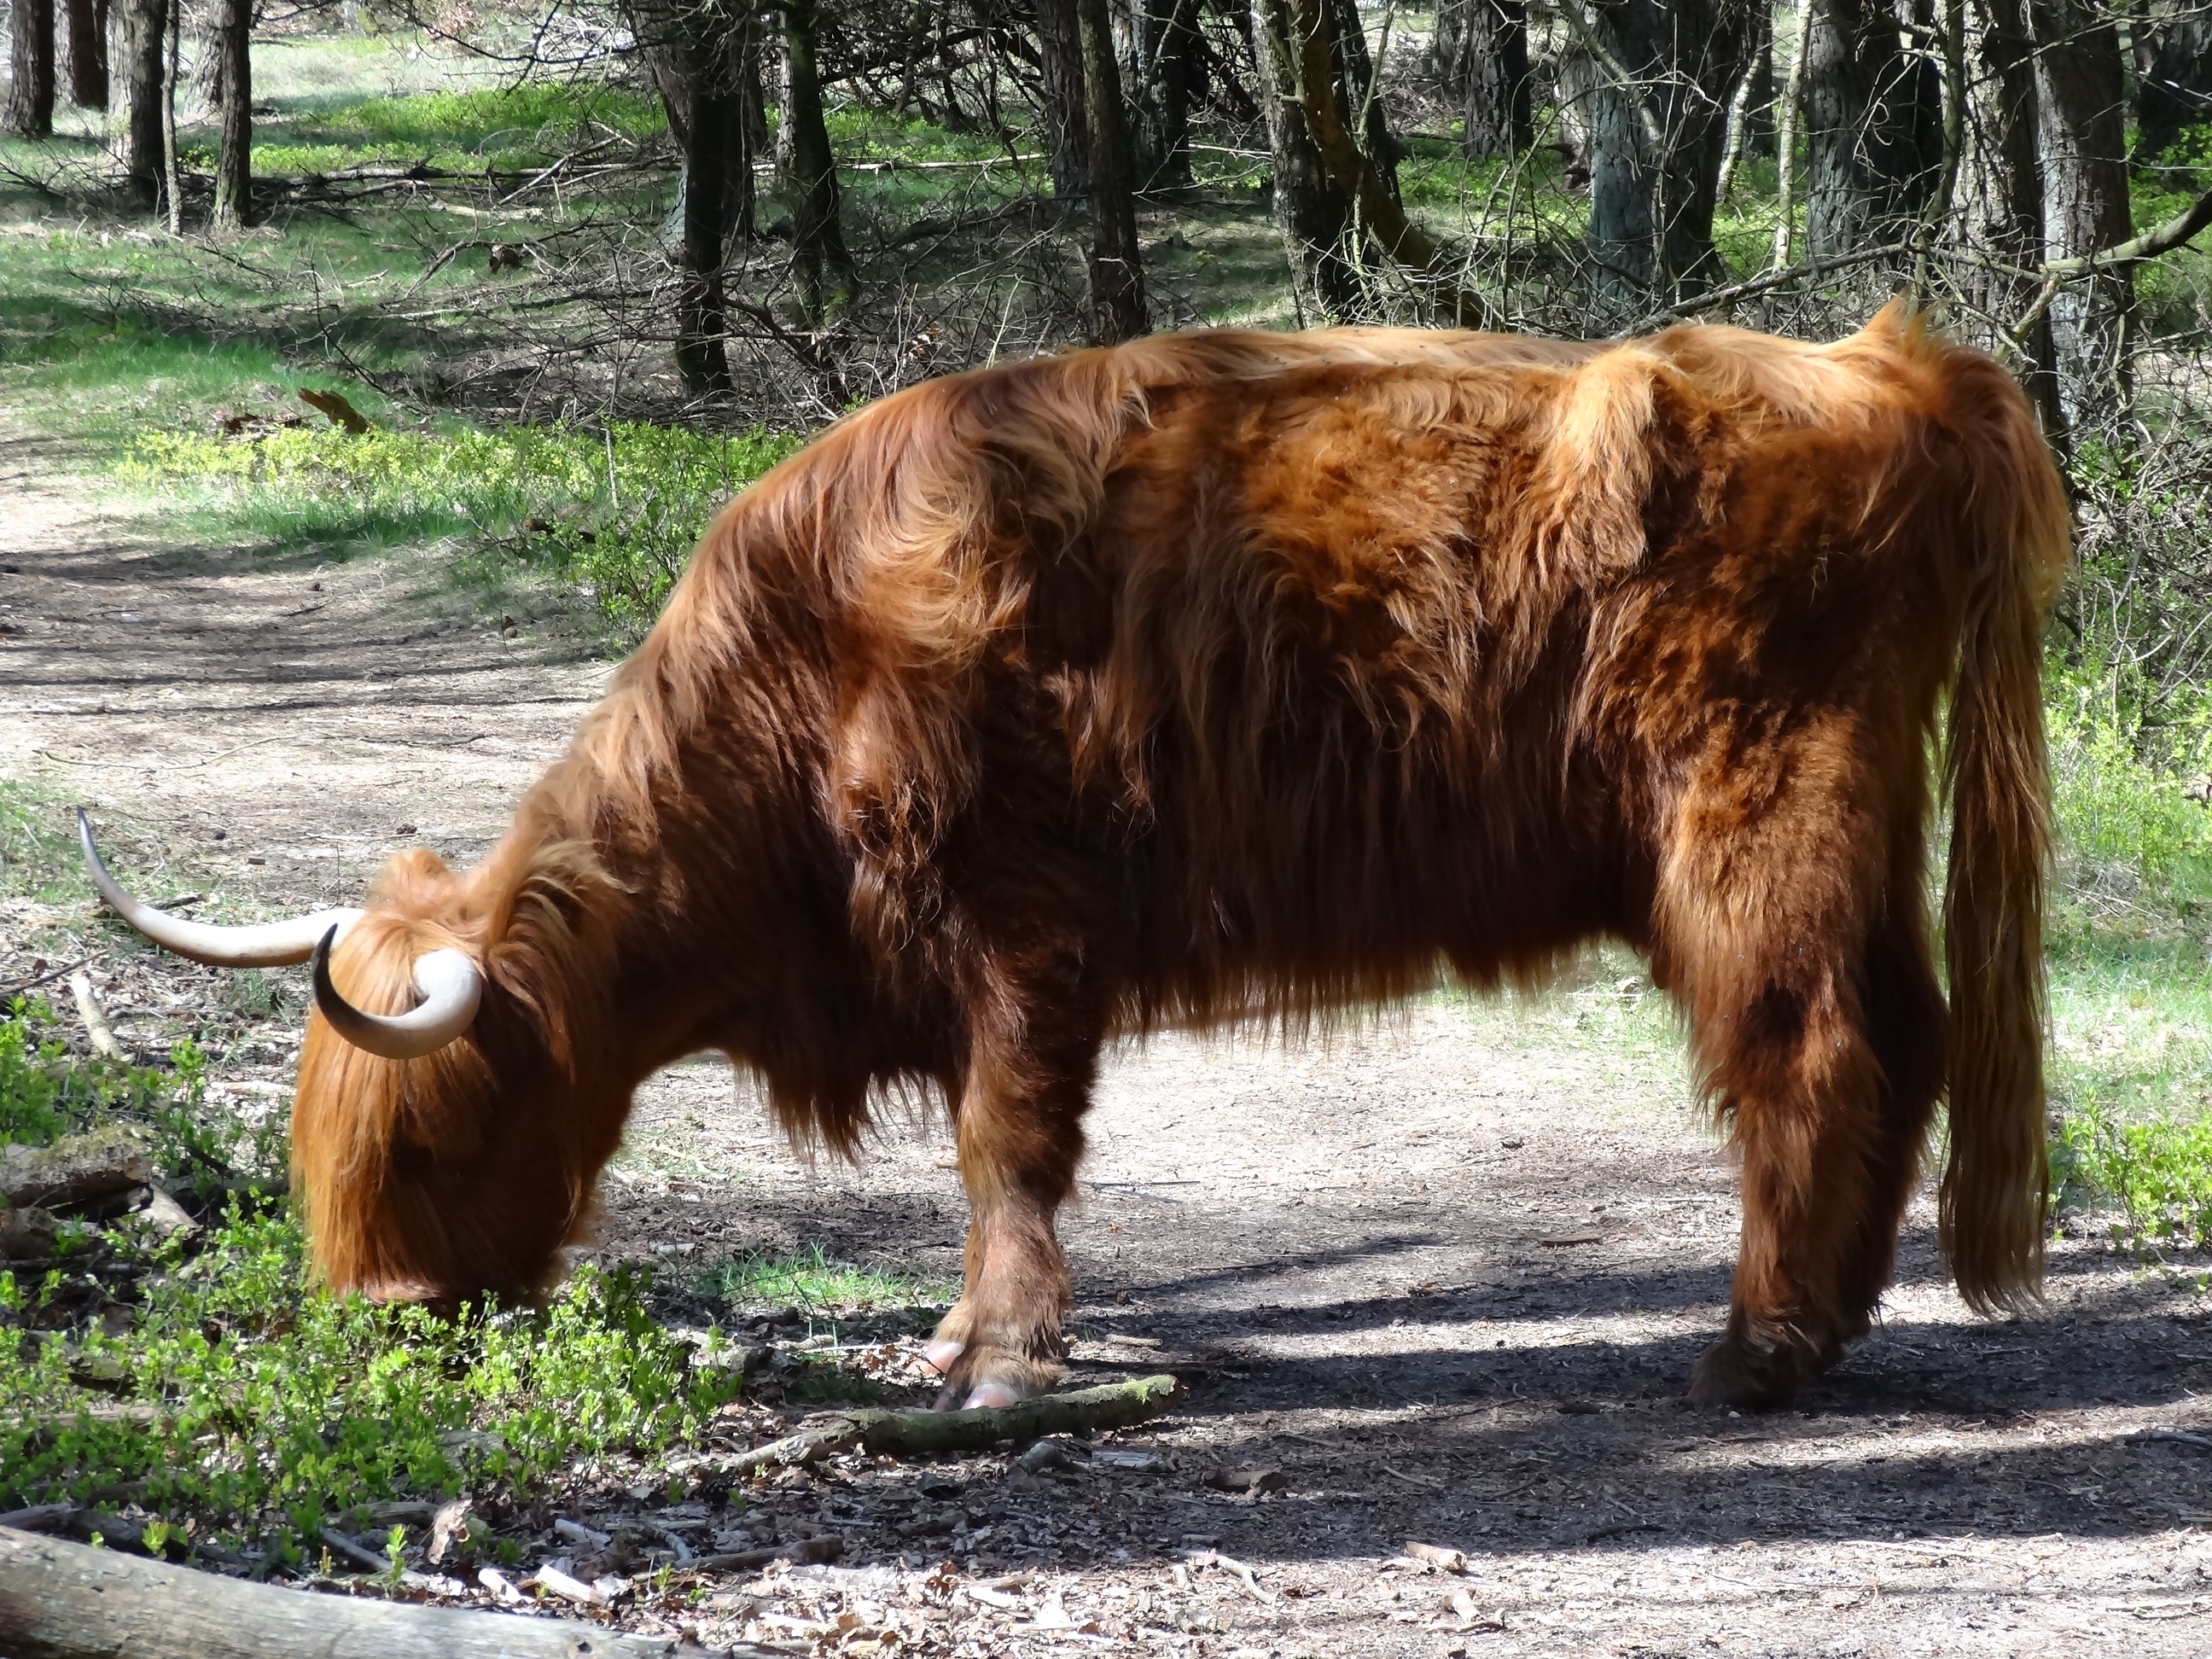
landscape, nature, forest, grass, animal, wildlife, zoo, cow, pasture, grazing, mammal, beef, fauna, cows, bull, animals, beast, veluwe, ox, highlander, calves, oxen, scottish highlander, veluwezoom, bovine species, cattle like mammal